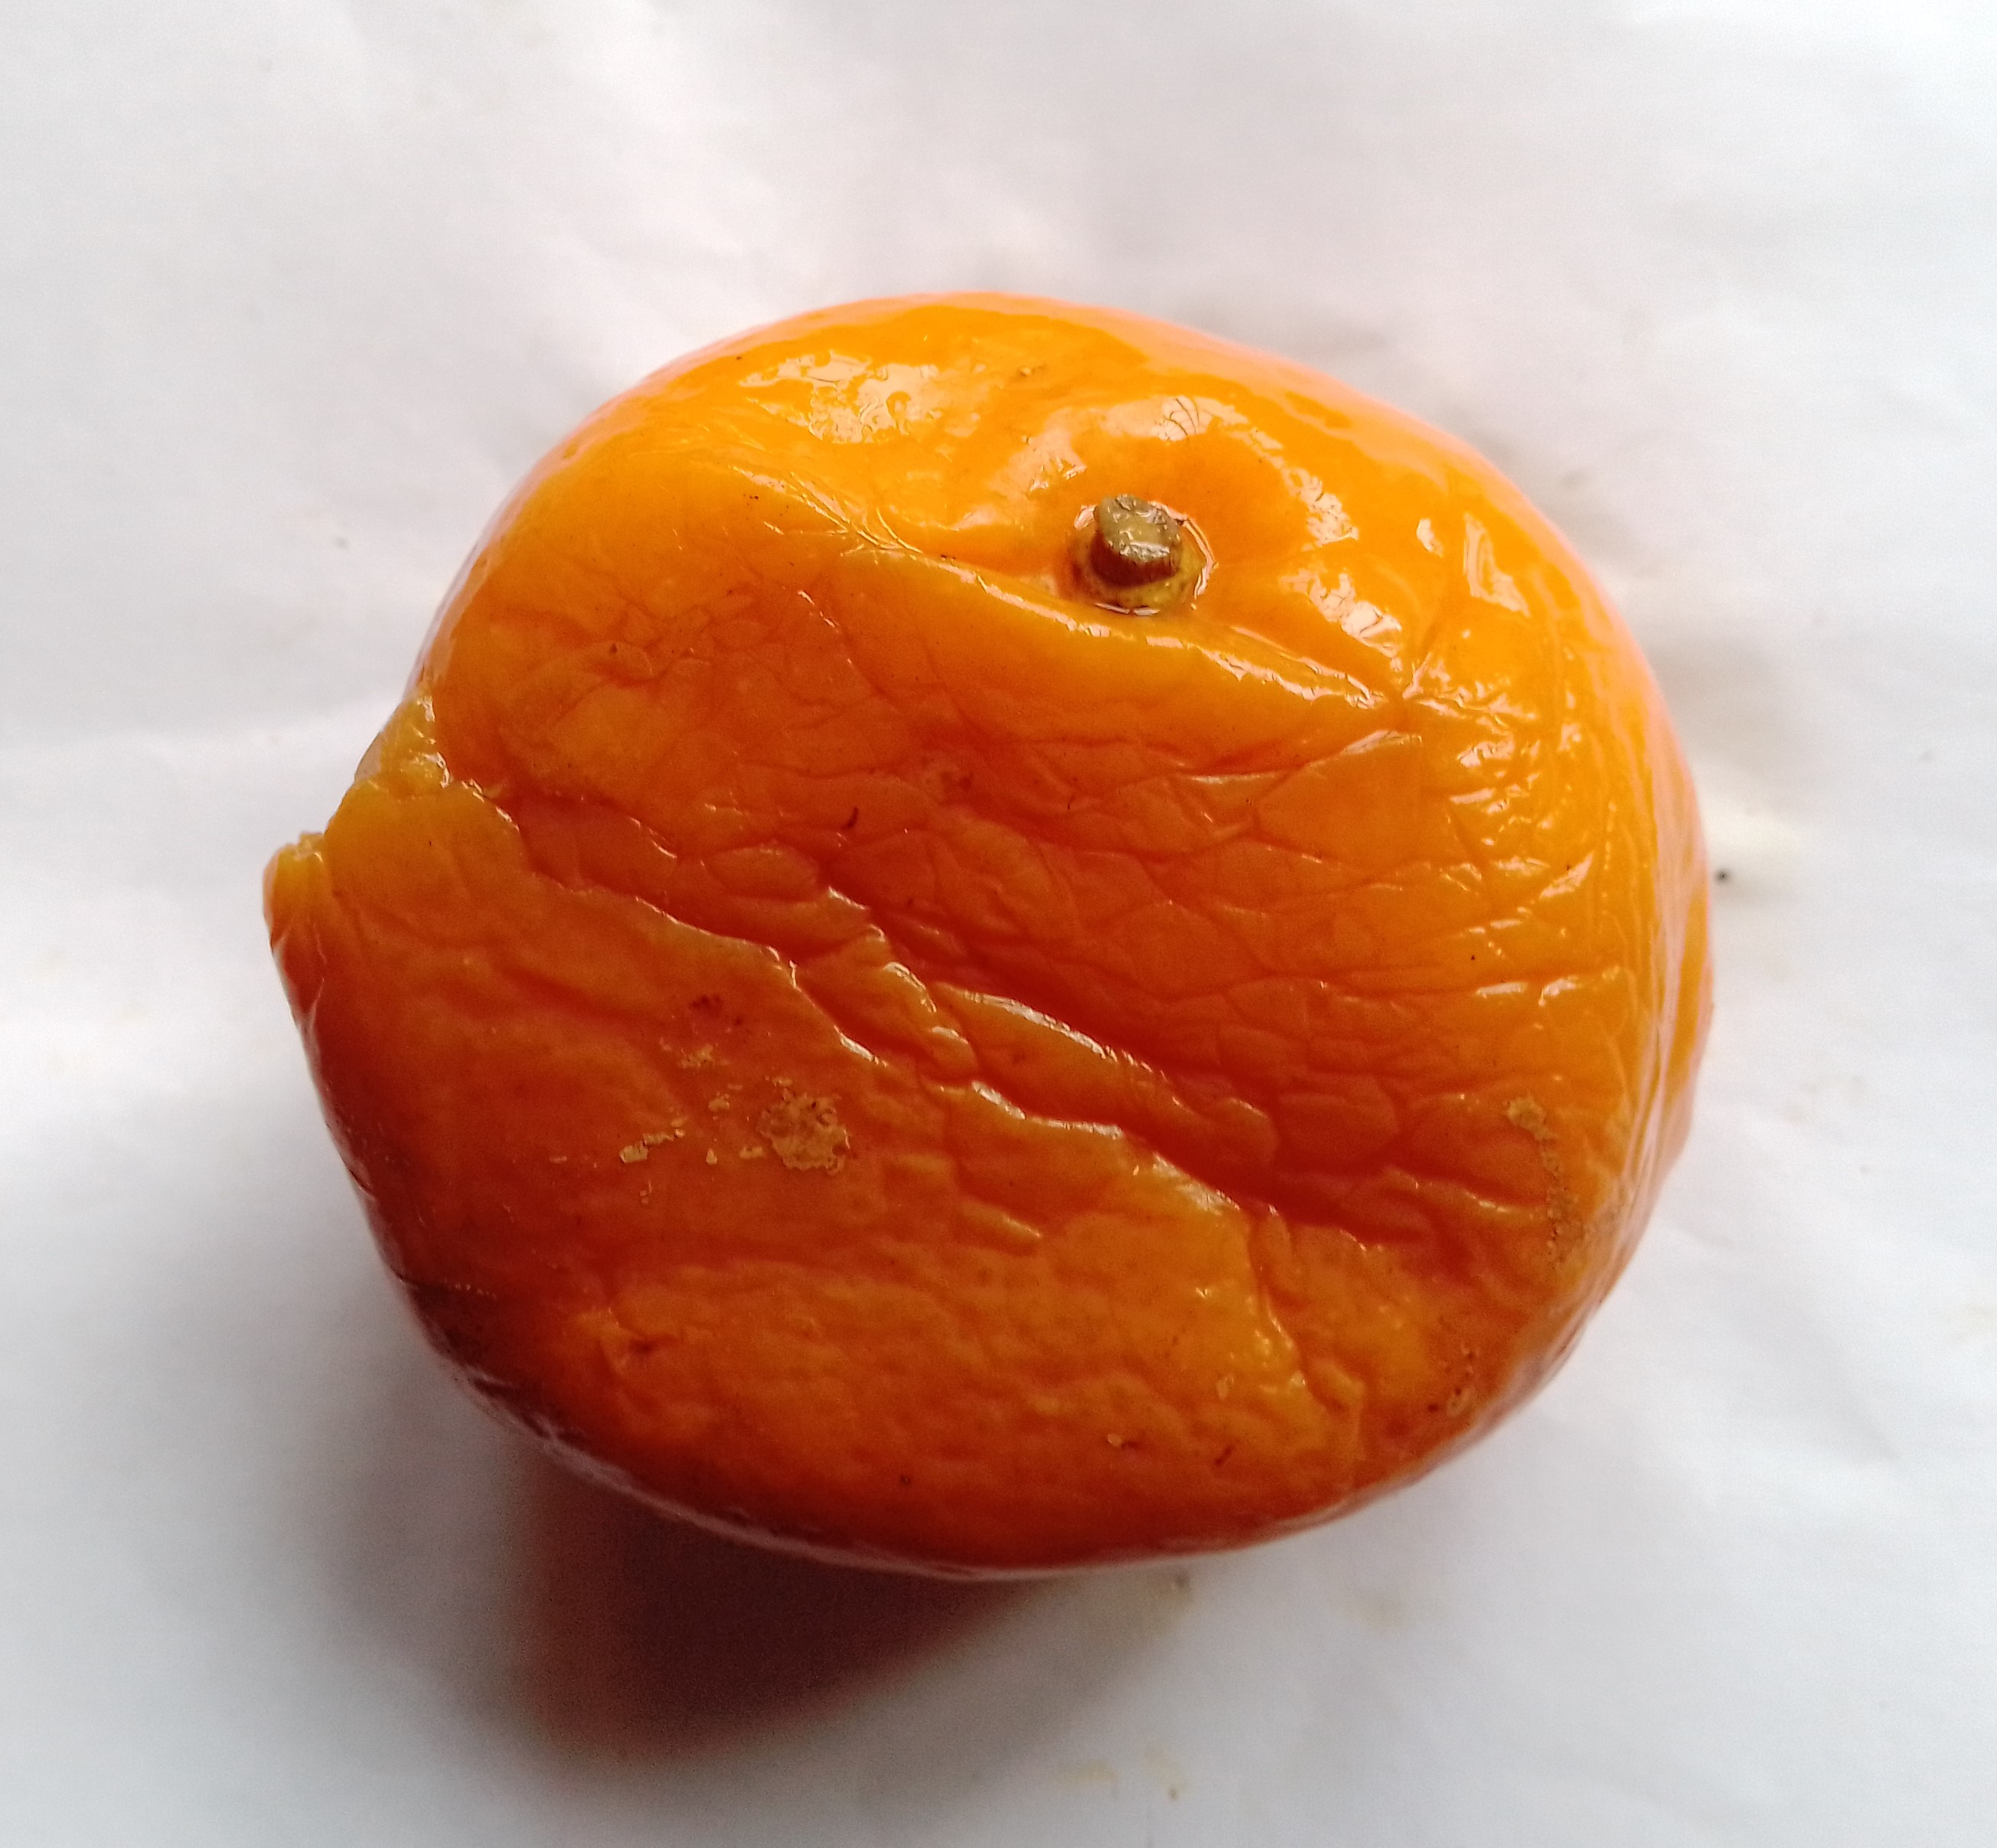
Fruit: orange
Condition: rotten